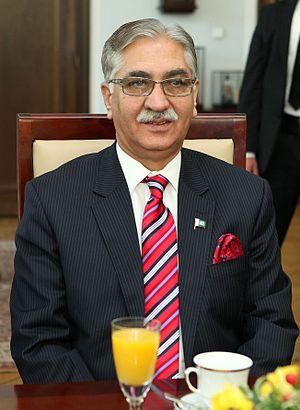
Nayyar Hussain Bukhari, né le 22 décembre 1952 à Rawalpindi, est un homme politique pakistanais. Membre du Parti du peuple pakistanais, il est le président du Sénat entre 2012 et 2015.